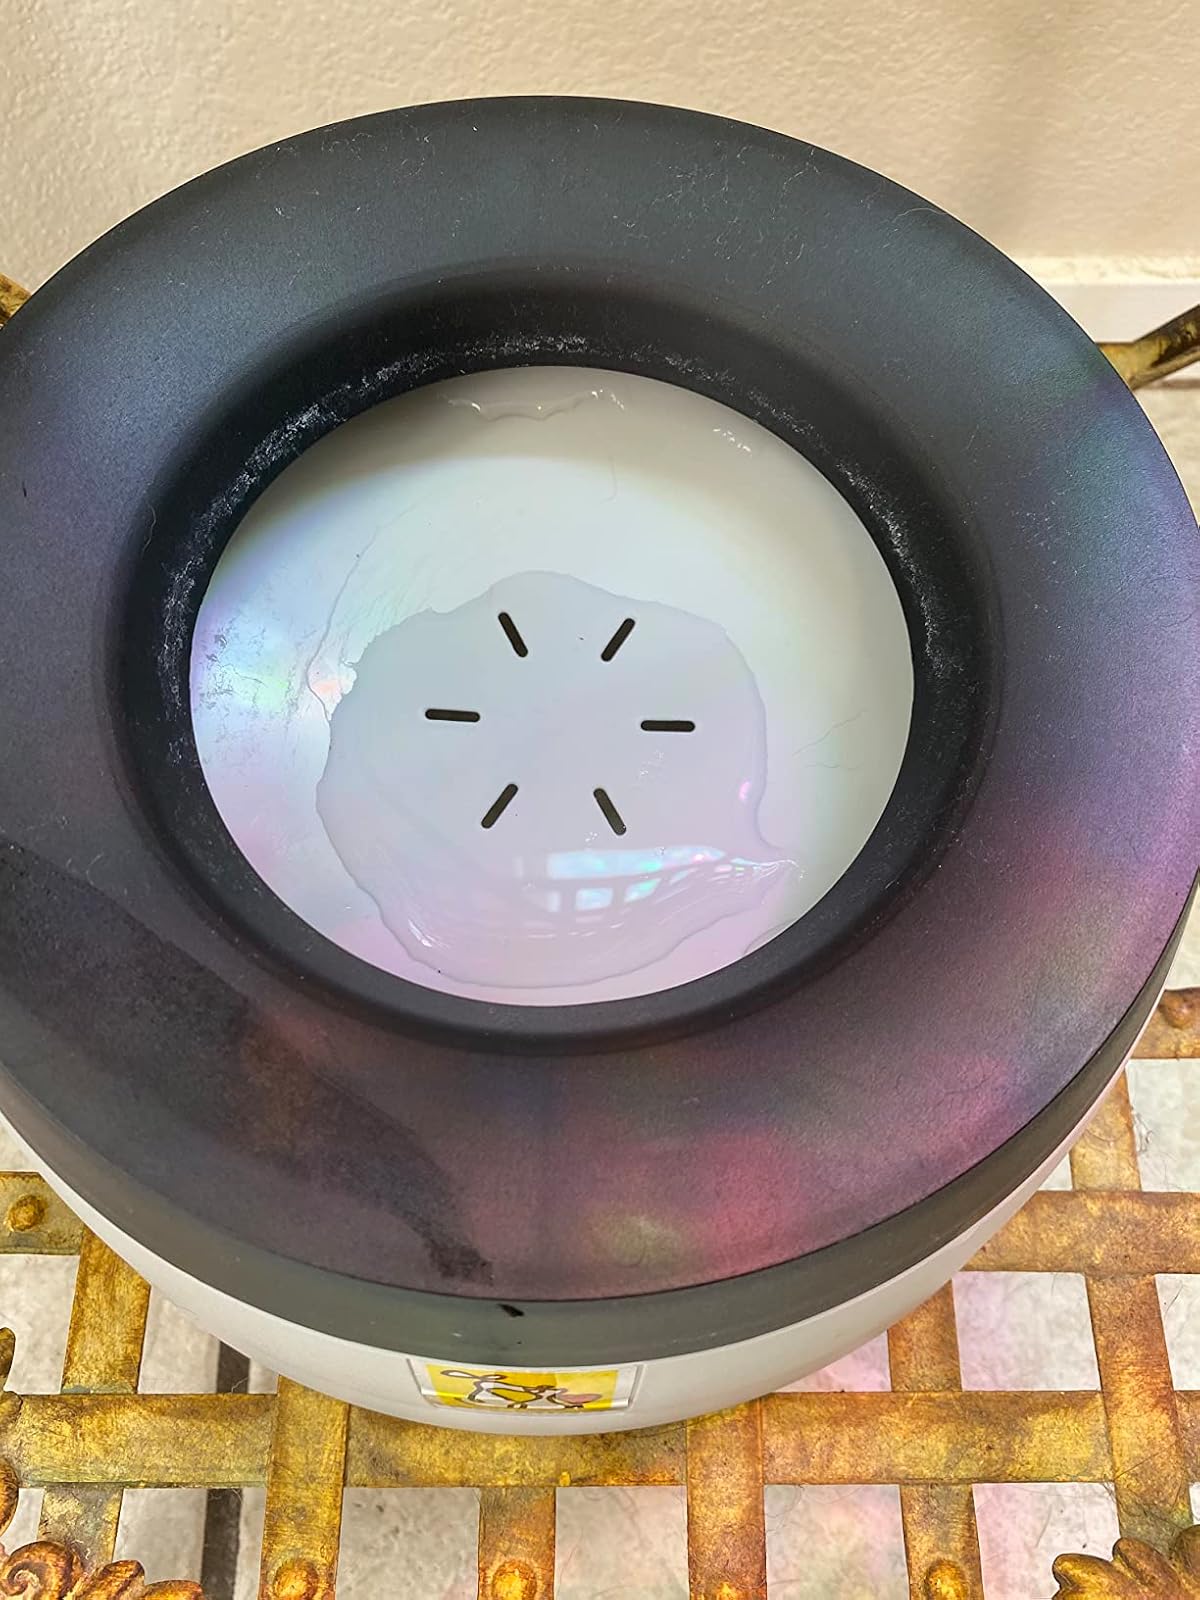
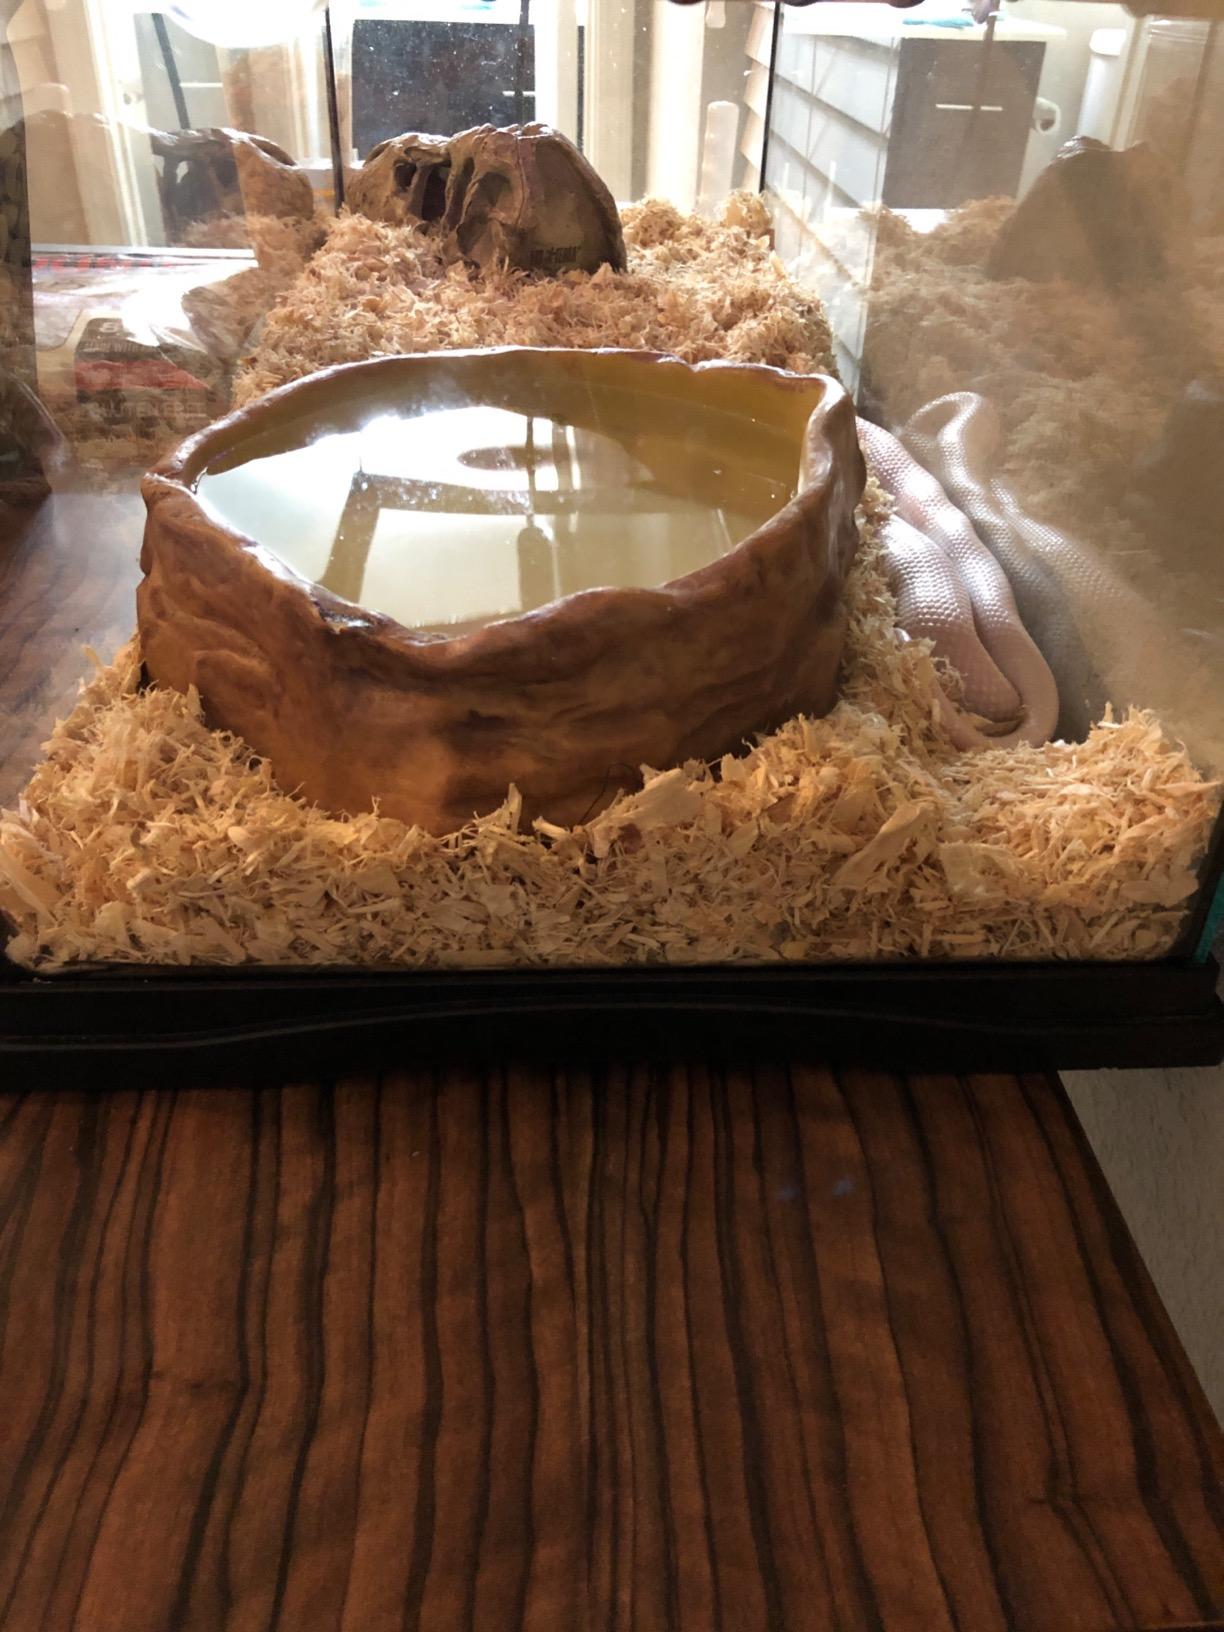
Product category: items_bowl
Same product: no